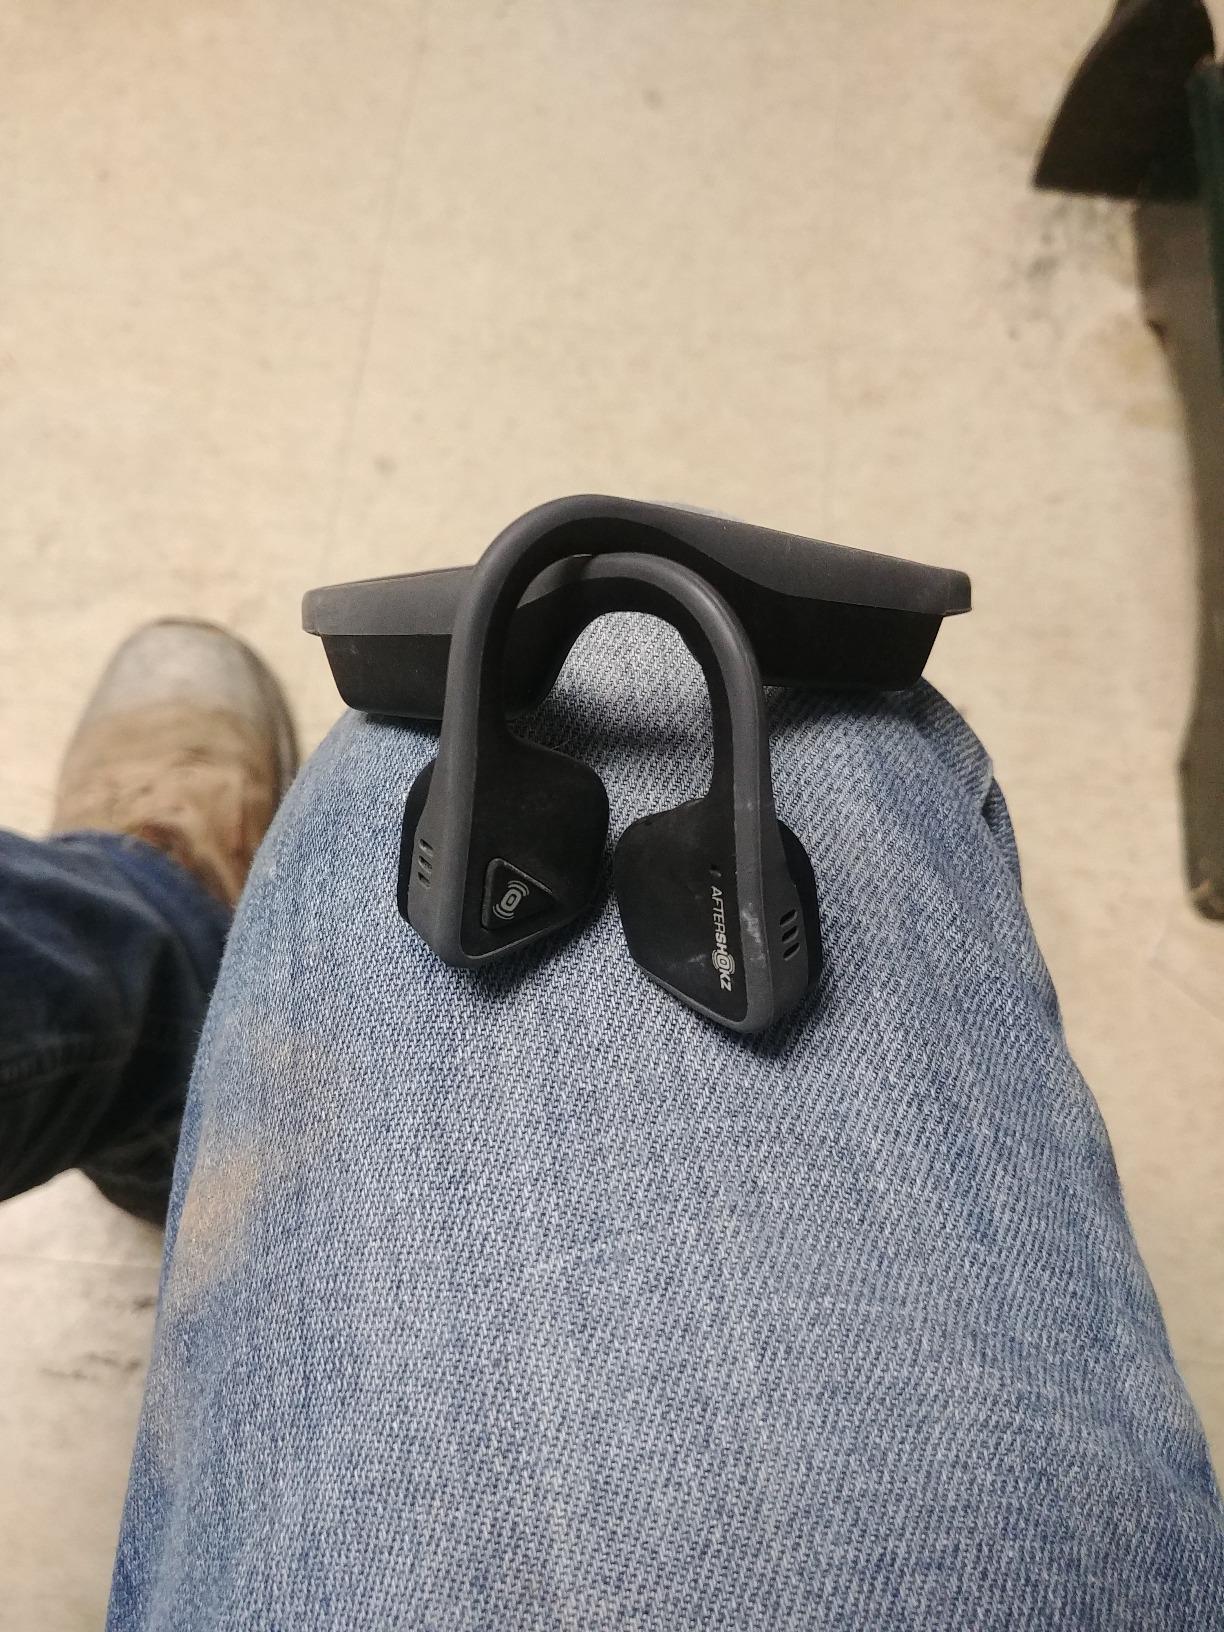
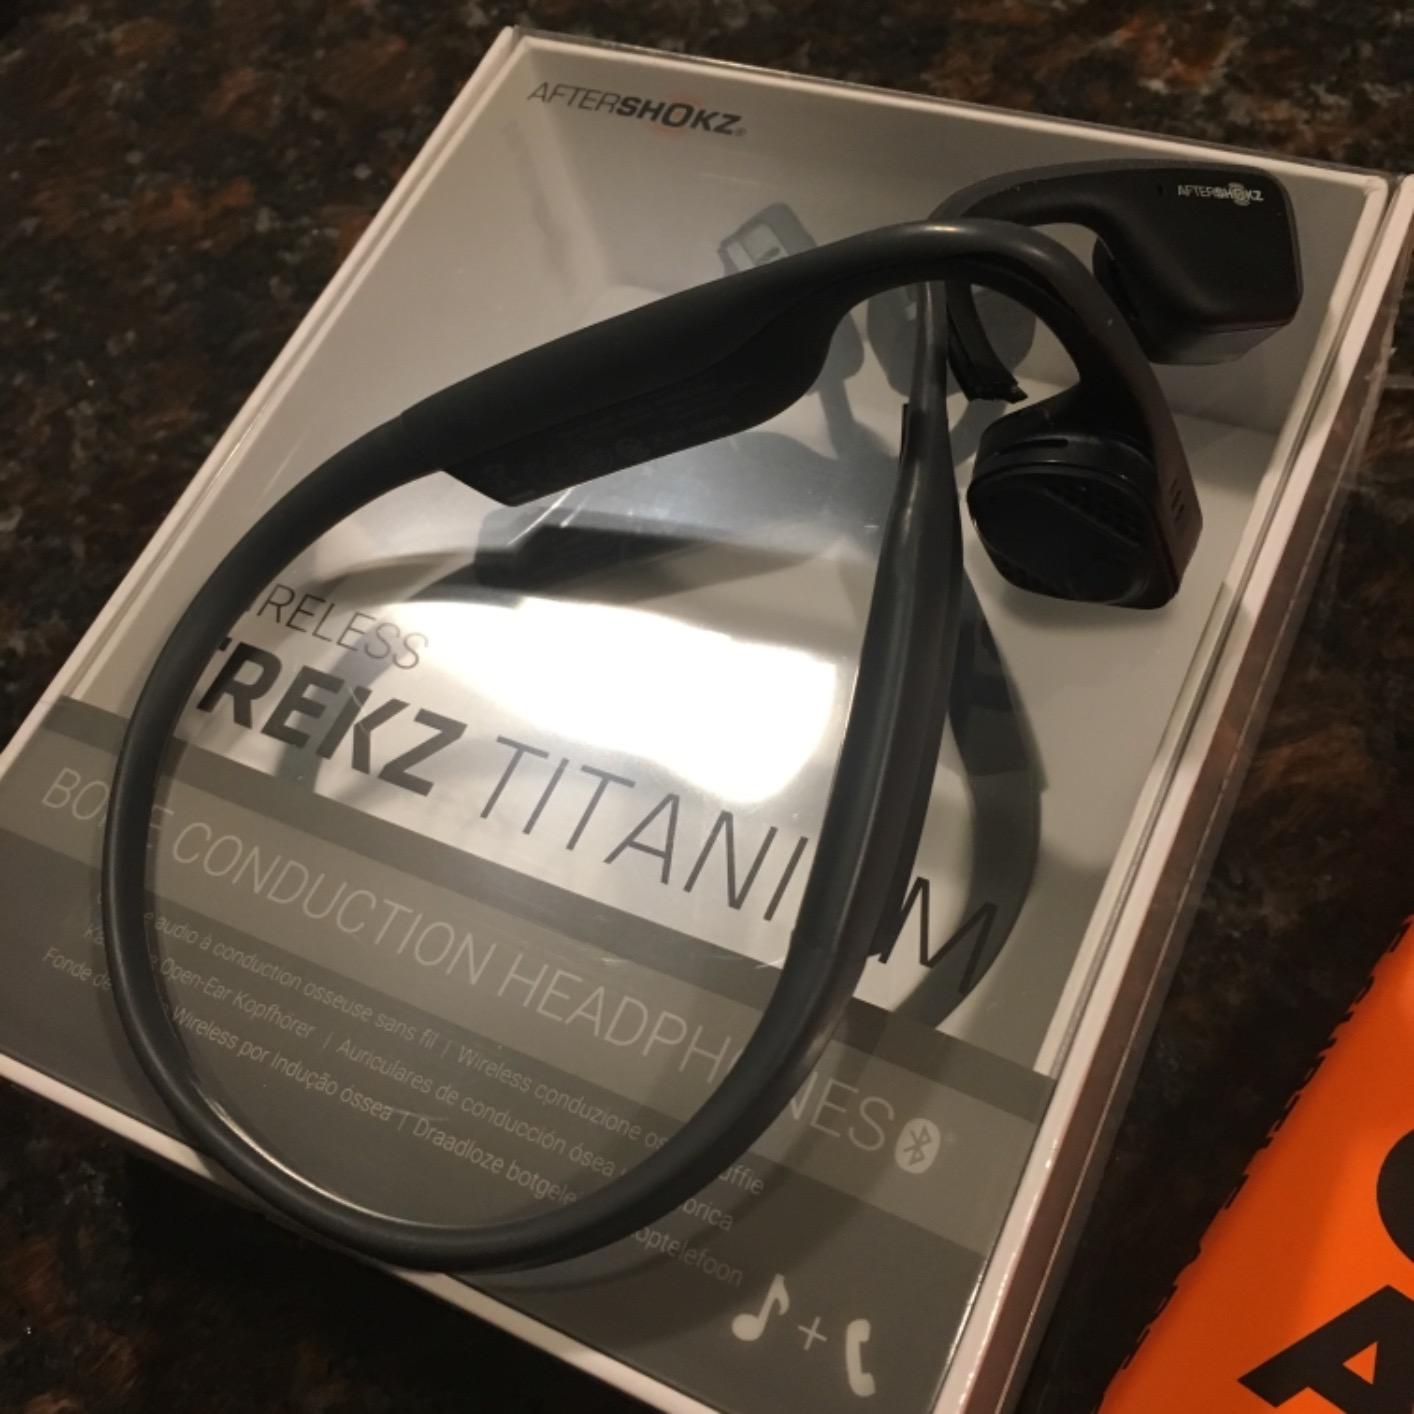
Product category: headphones
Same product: yes